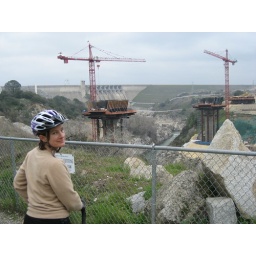
New bridge over the river